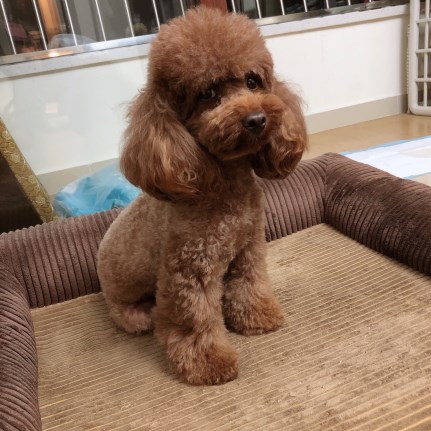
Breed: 7449-n000128-teddy